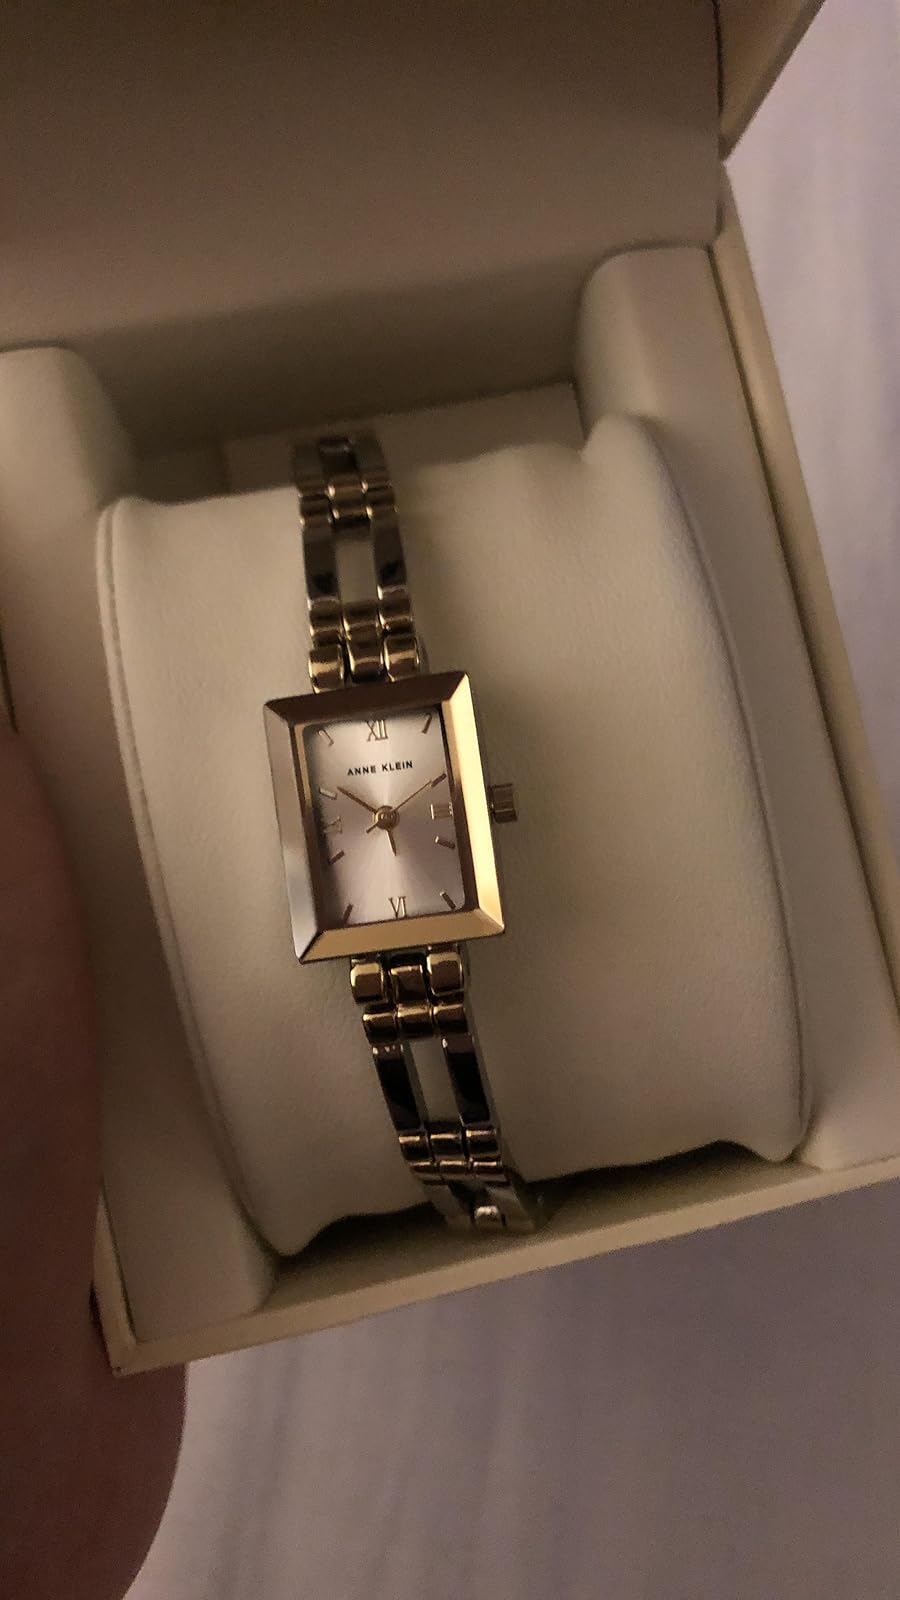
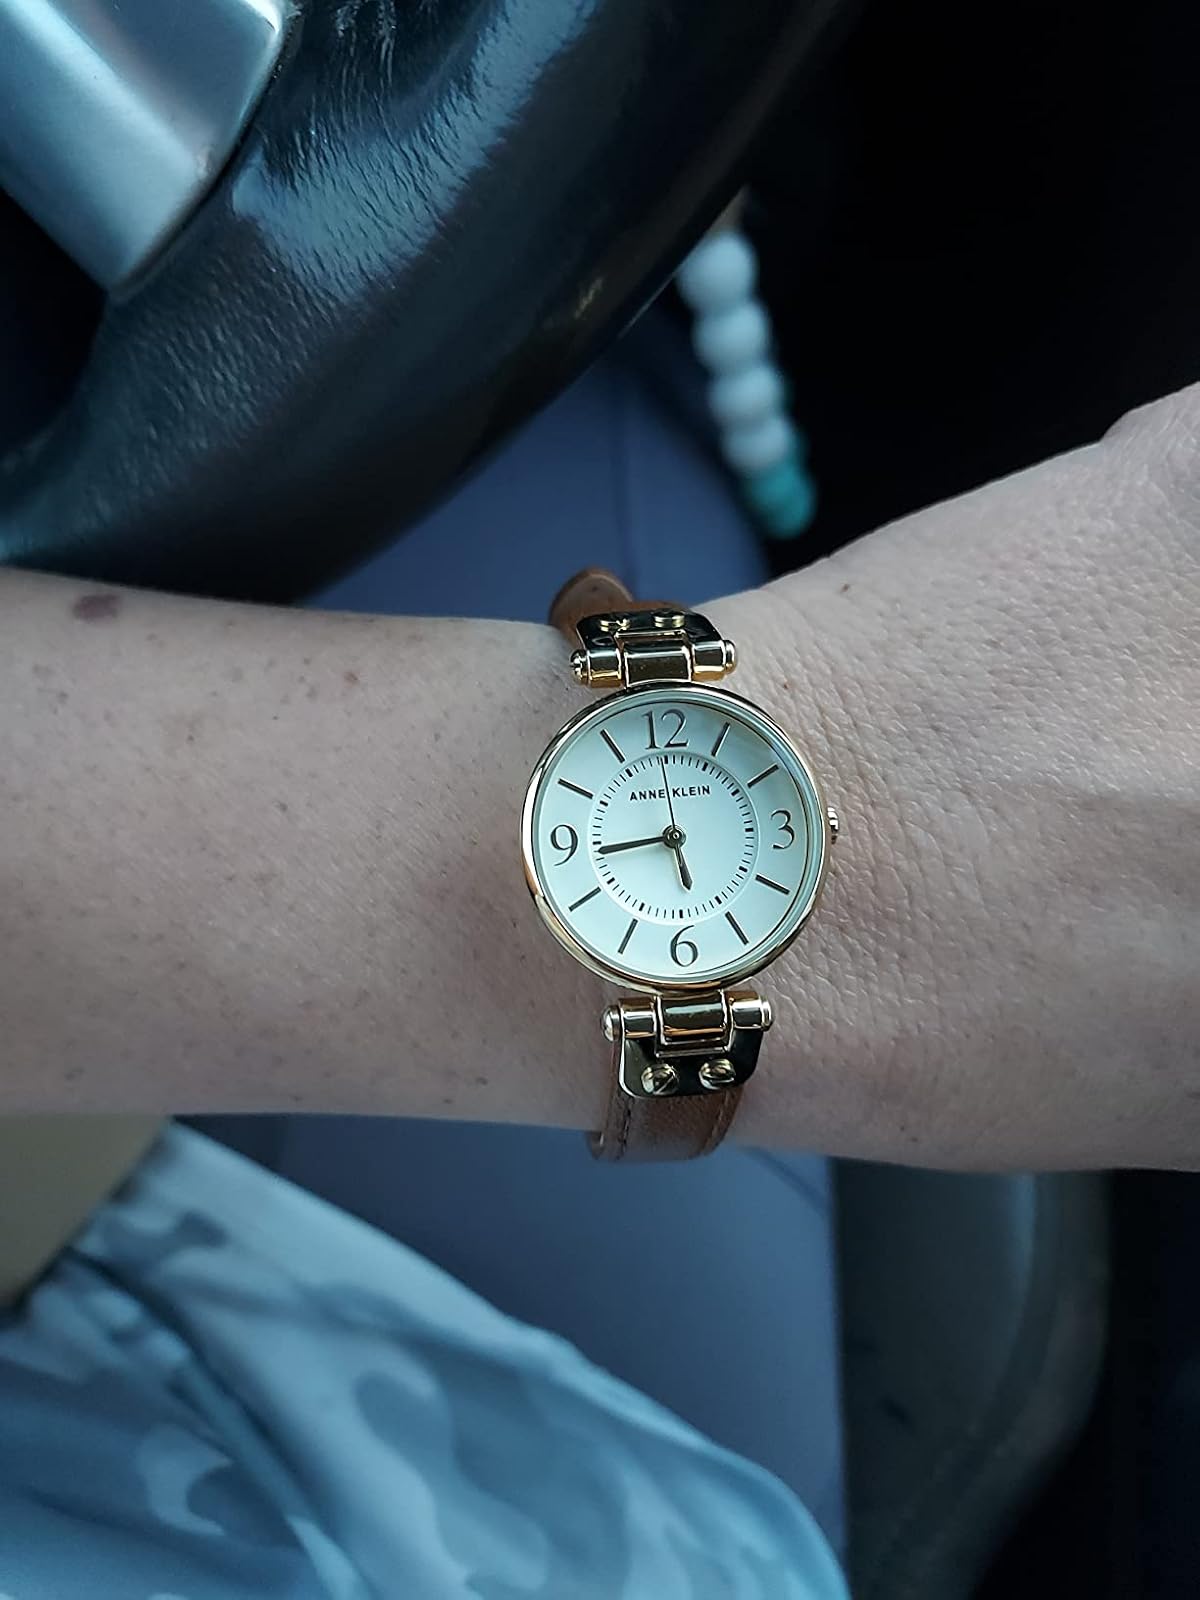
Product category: accessories_watch
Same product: no